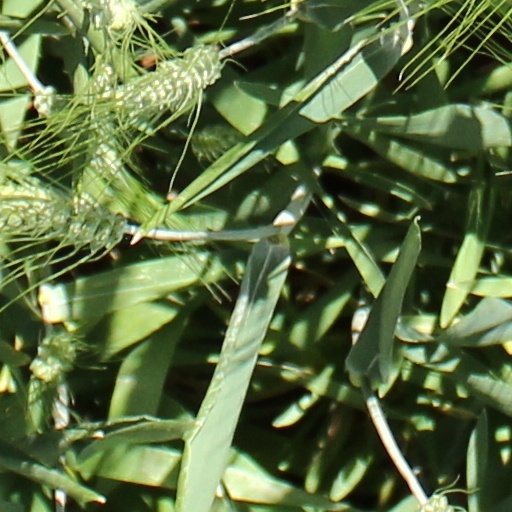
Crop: wheat